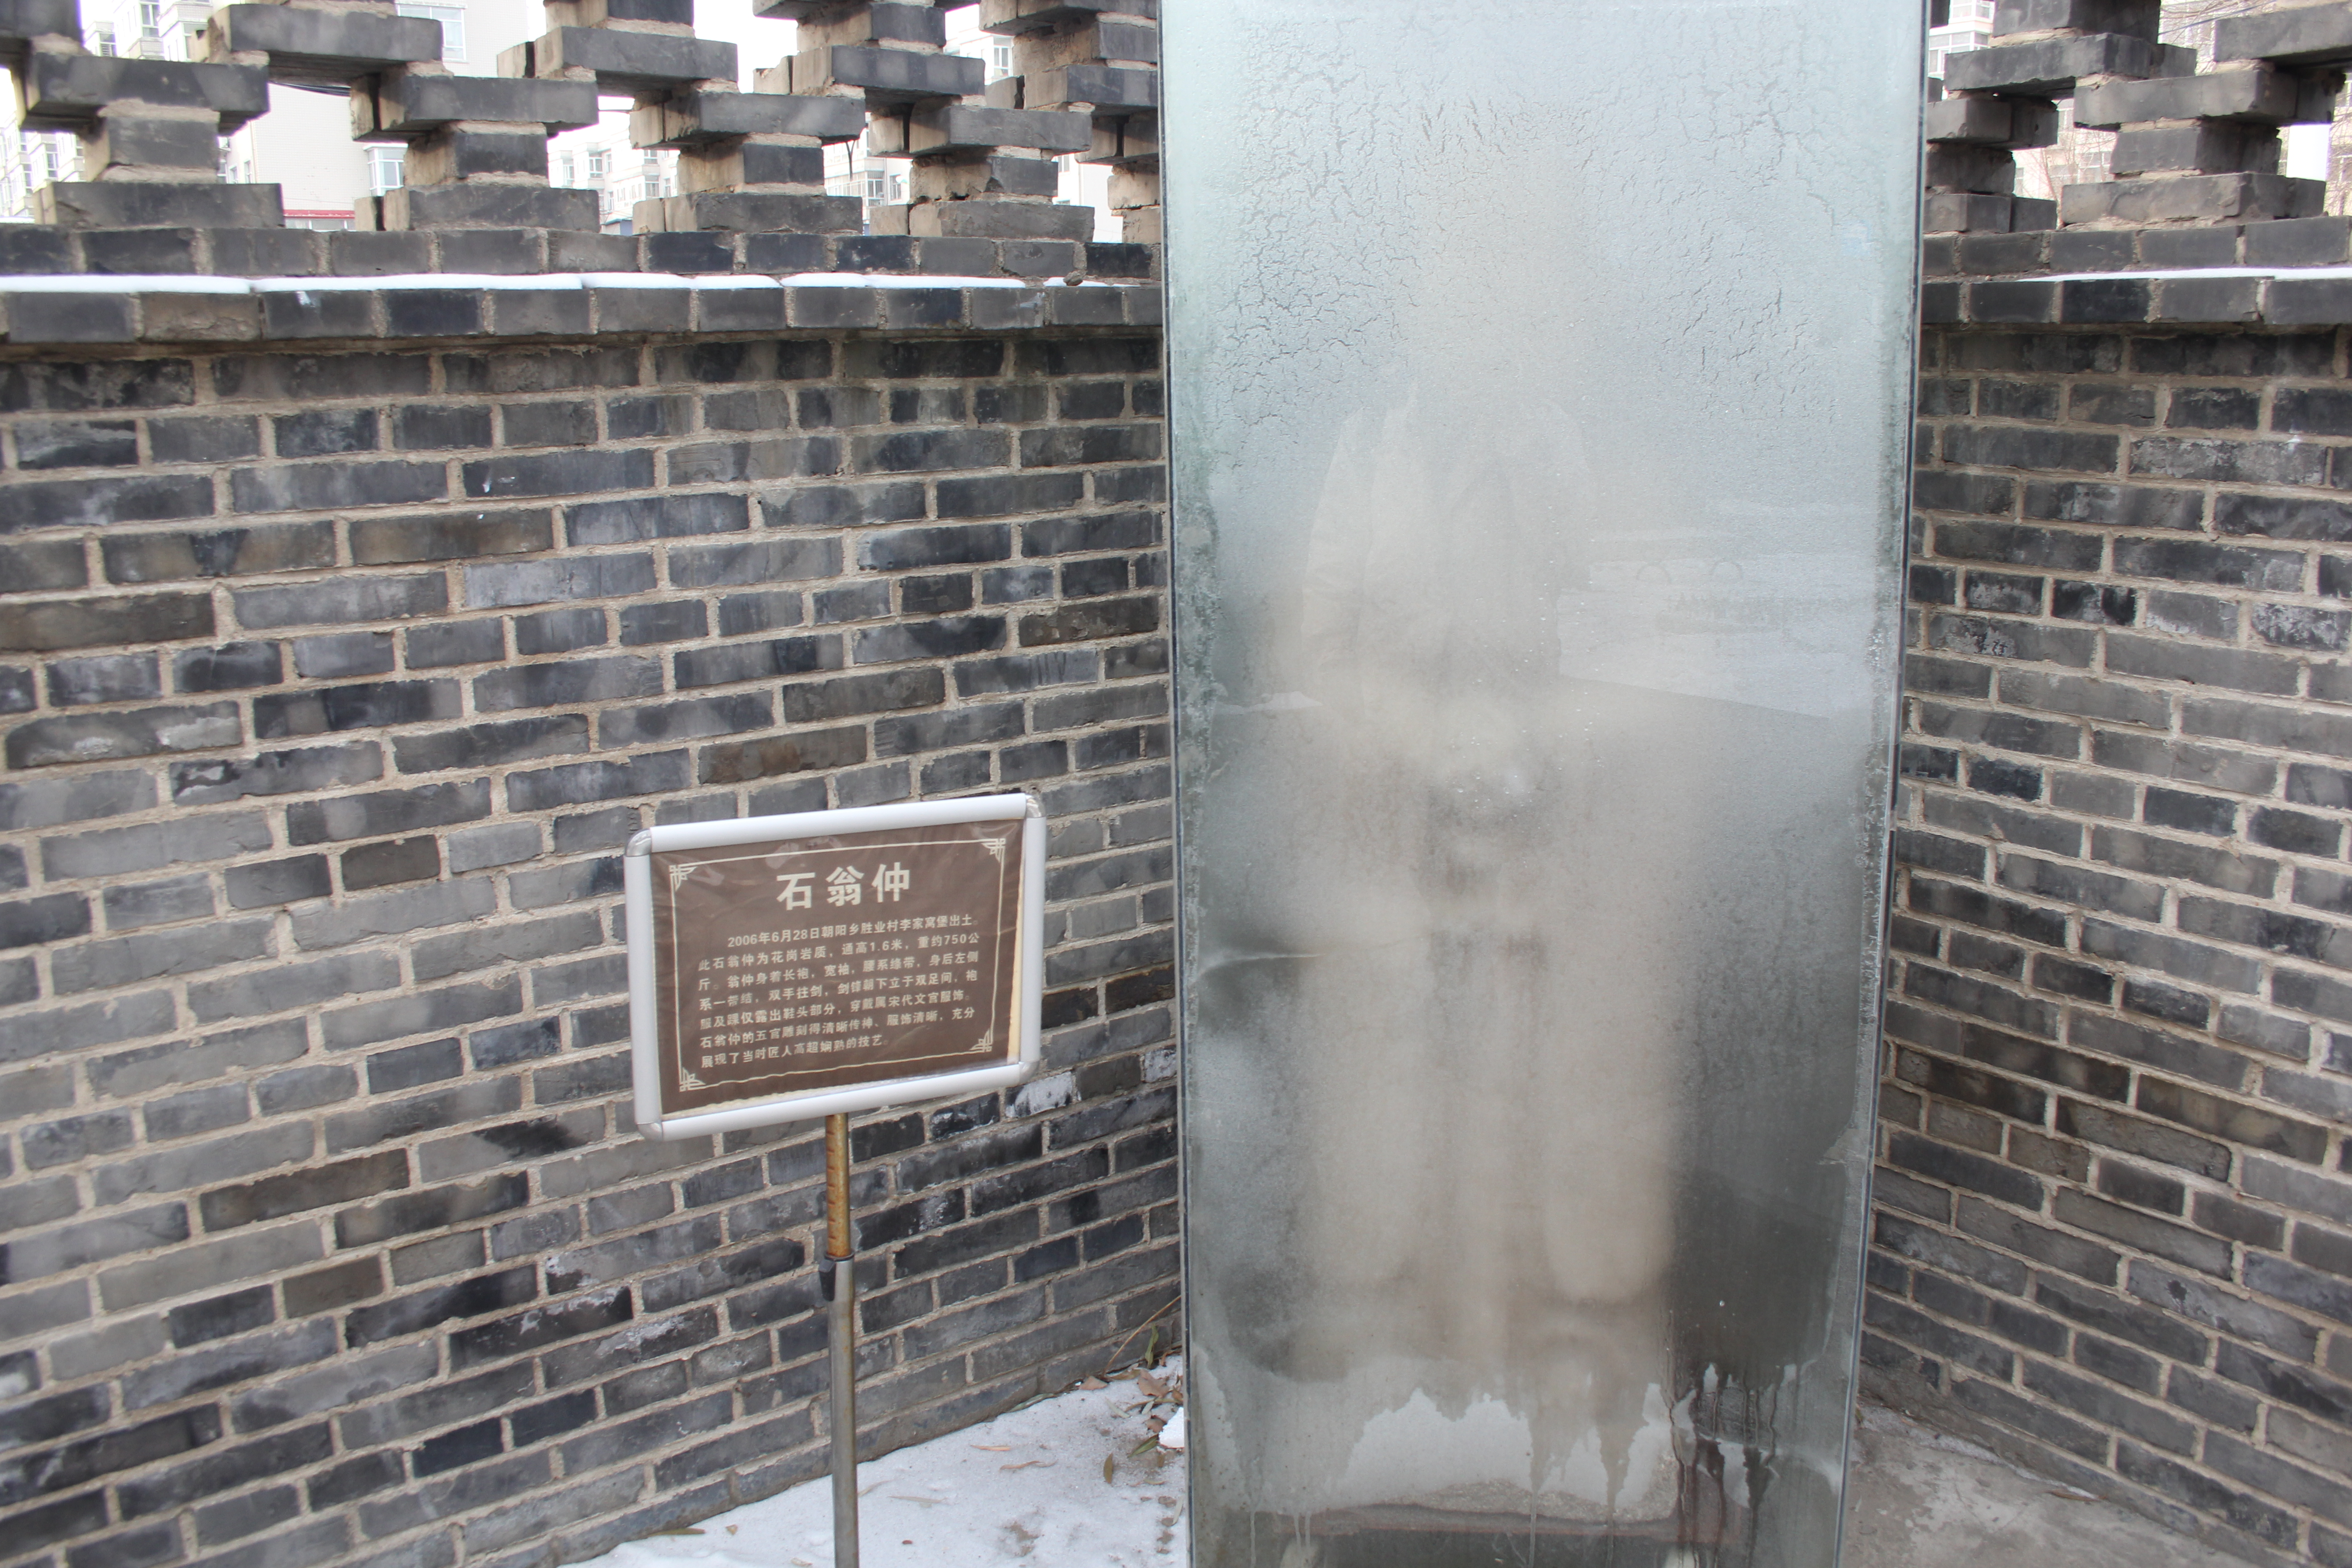
tourism, adventure, Beautiful Places, Pretty Places, environment, Interesting Places, harbin, museums, architecture, art, nature, museum, history, ancient history, brickwork, brick, wall, glass